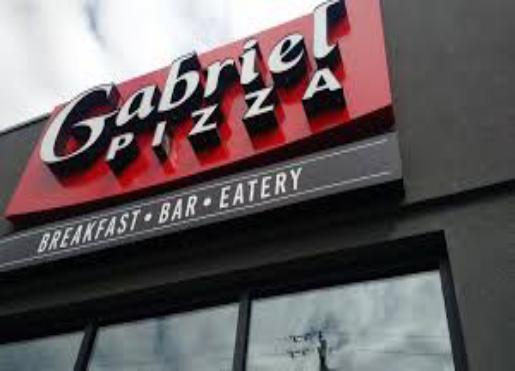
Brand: Gabriel Pizza
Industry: Food